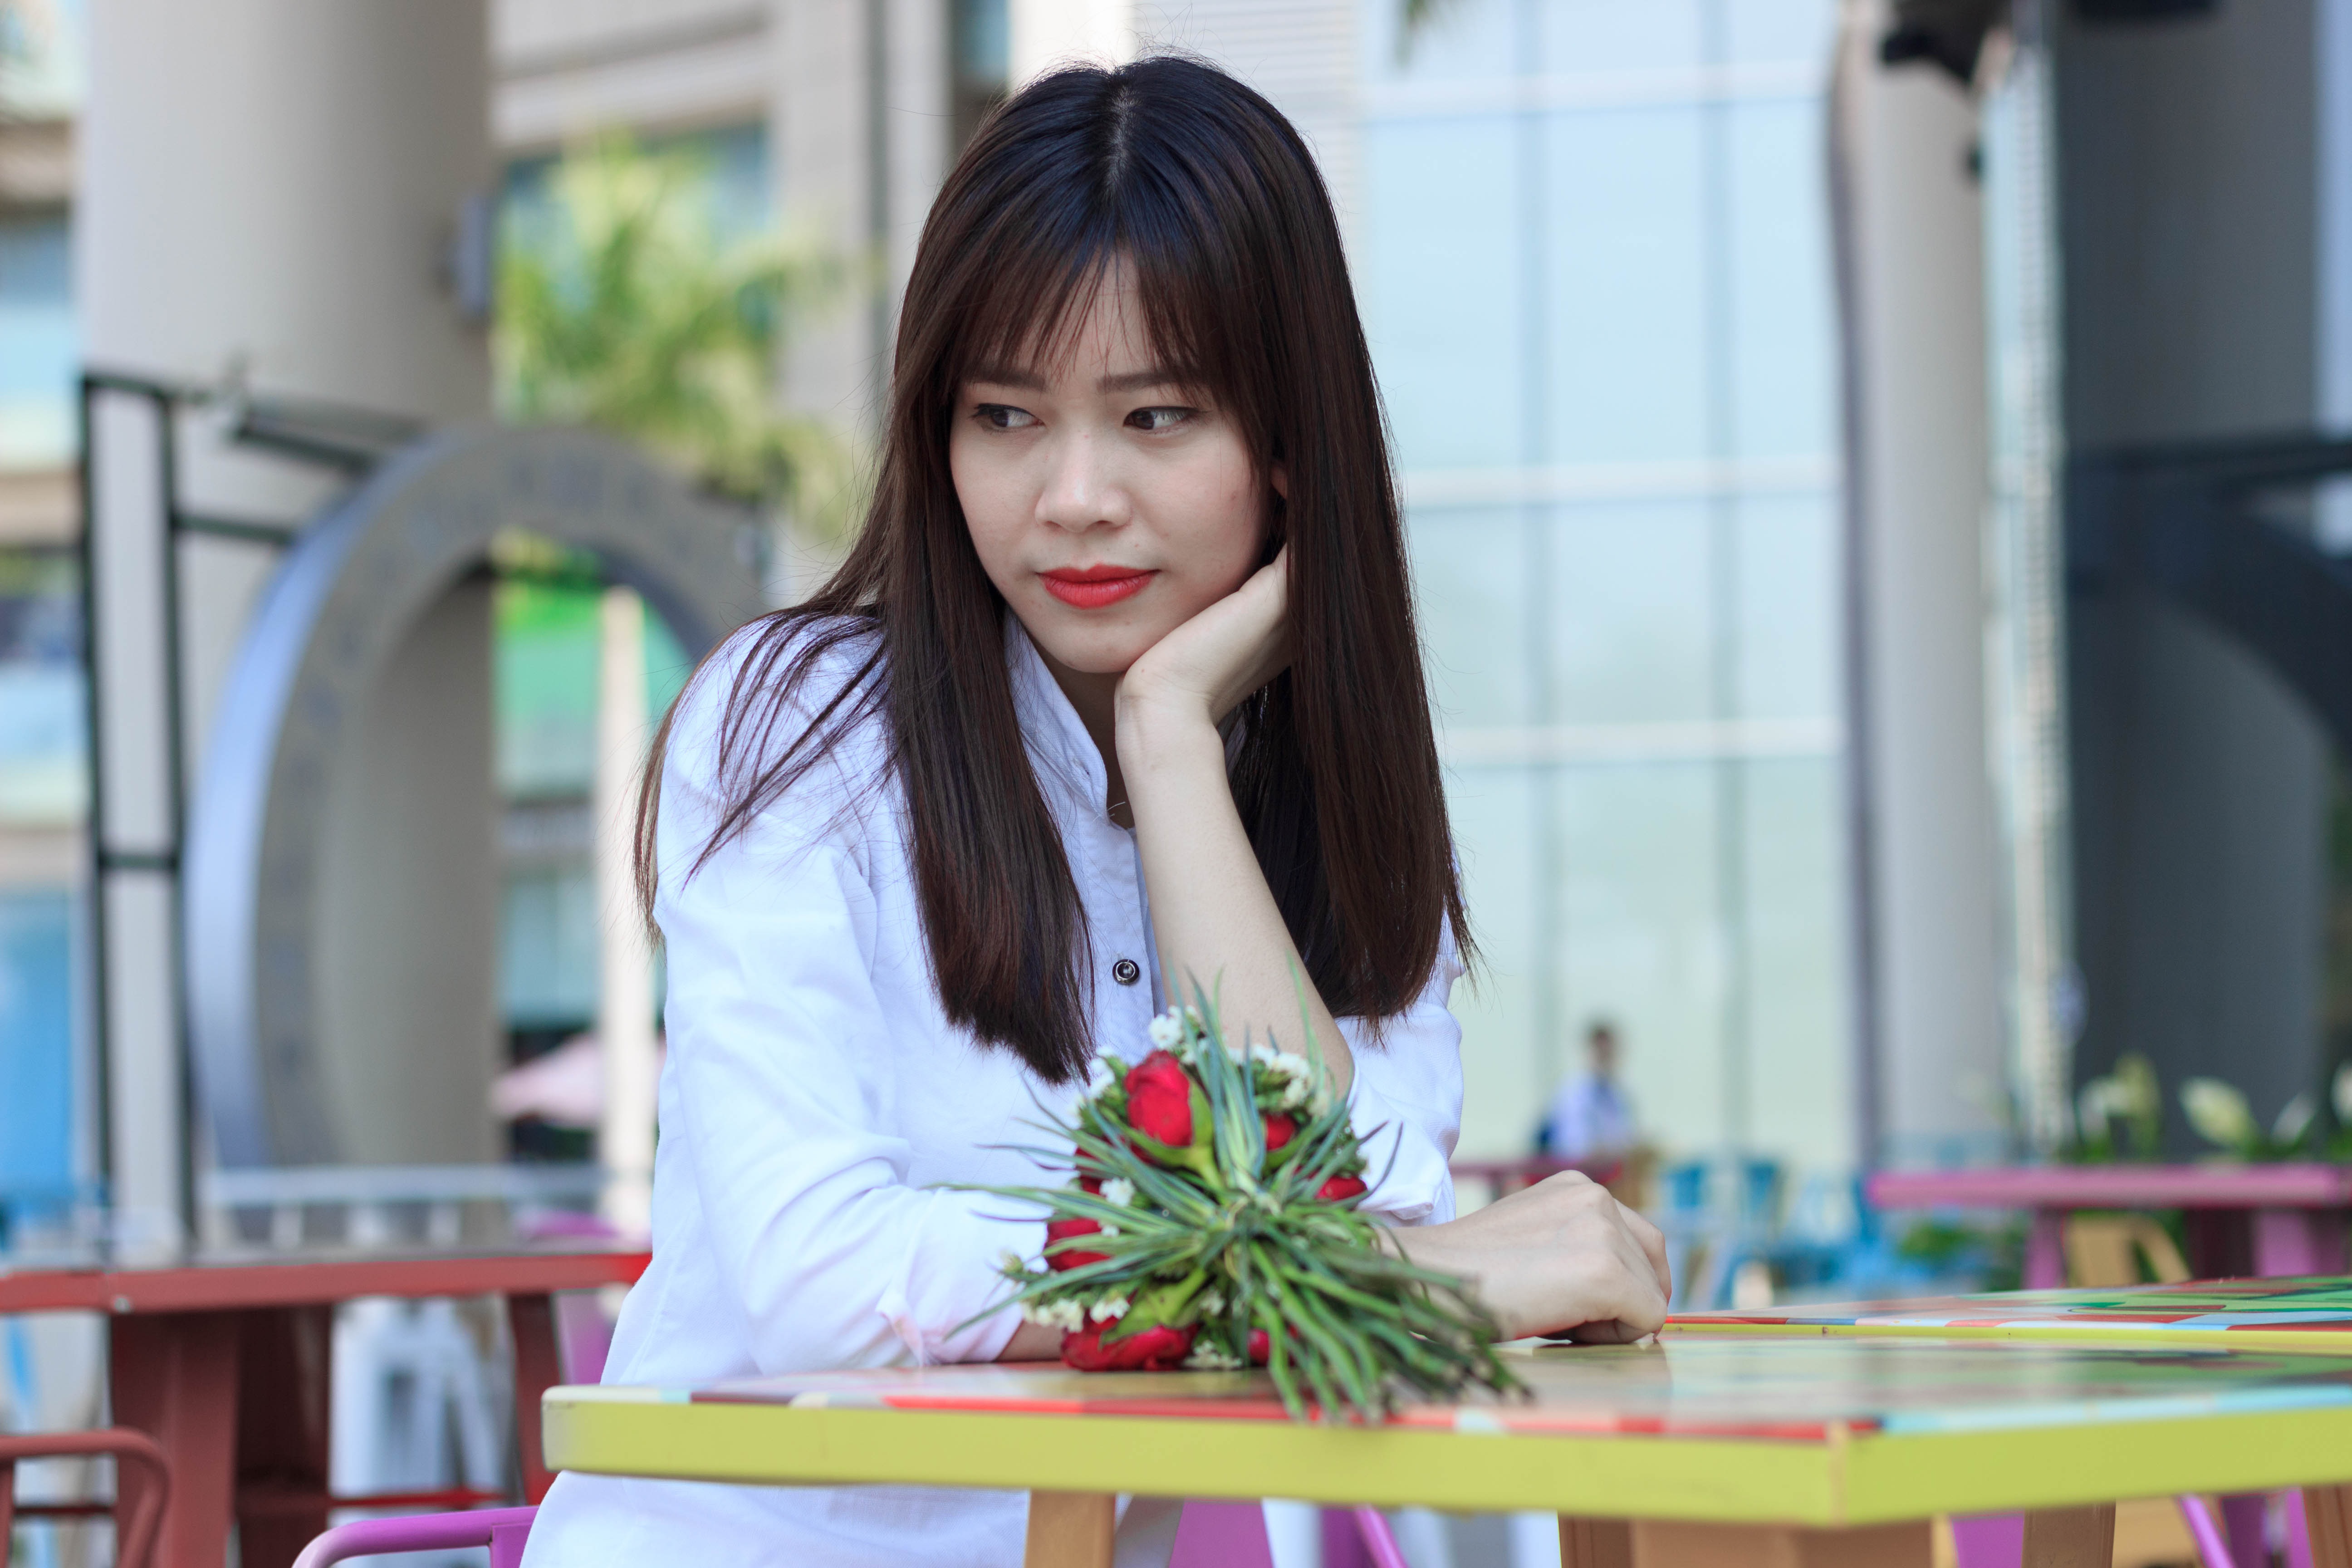
person, people, girl, woman, hair, white, cute, female, asian, thinking, sadness, model, young, fashion, lady, hairstyle, smile, makeup, long hair, black hair, face, skin, beauty, adult, beautiful girl, hair coloring